RuPaul's Drag Race UK series 3

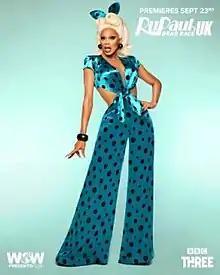
Promotional poster for series three

The third series of "RuPaul's Drag Race UK" began airing on 23 September 2021.